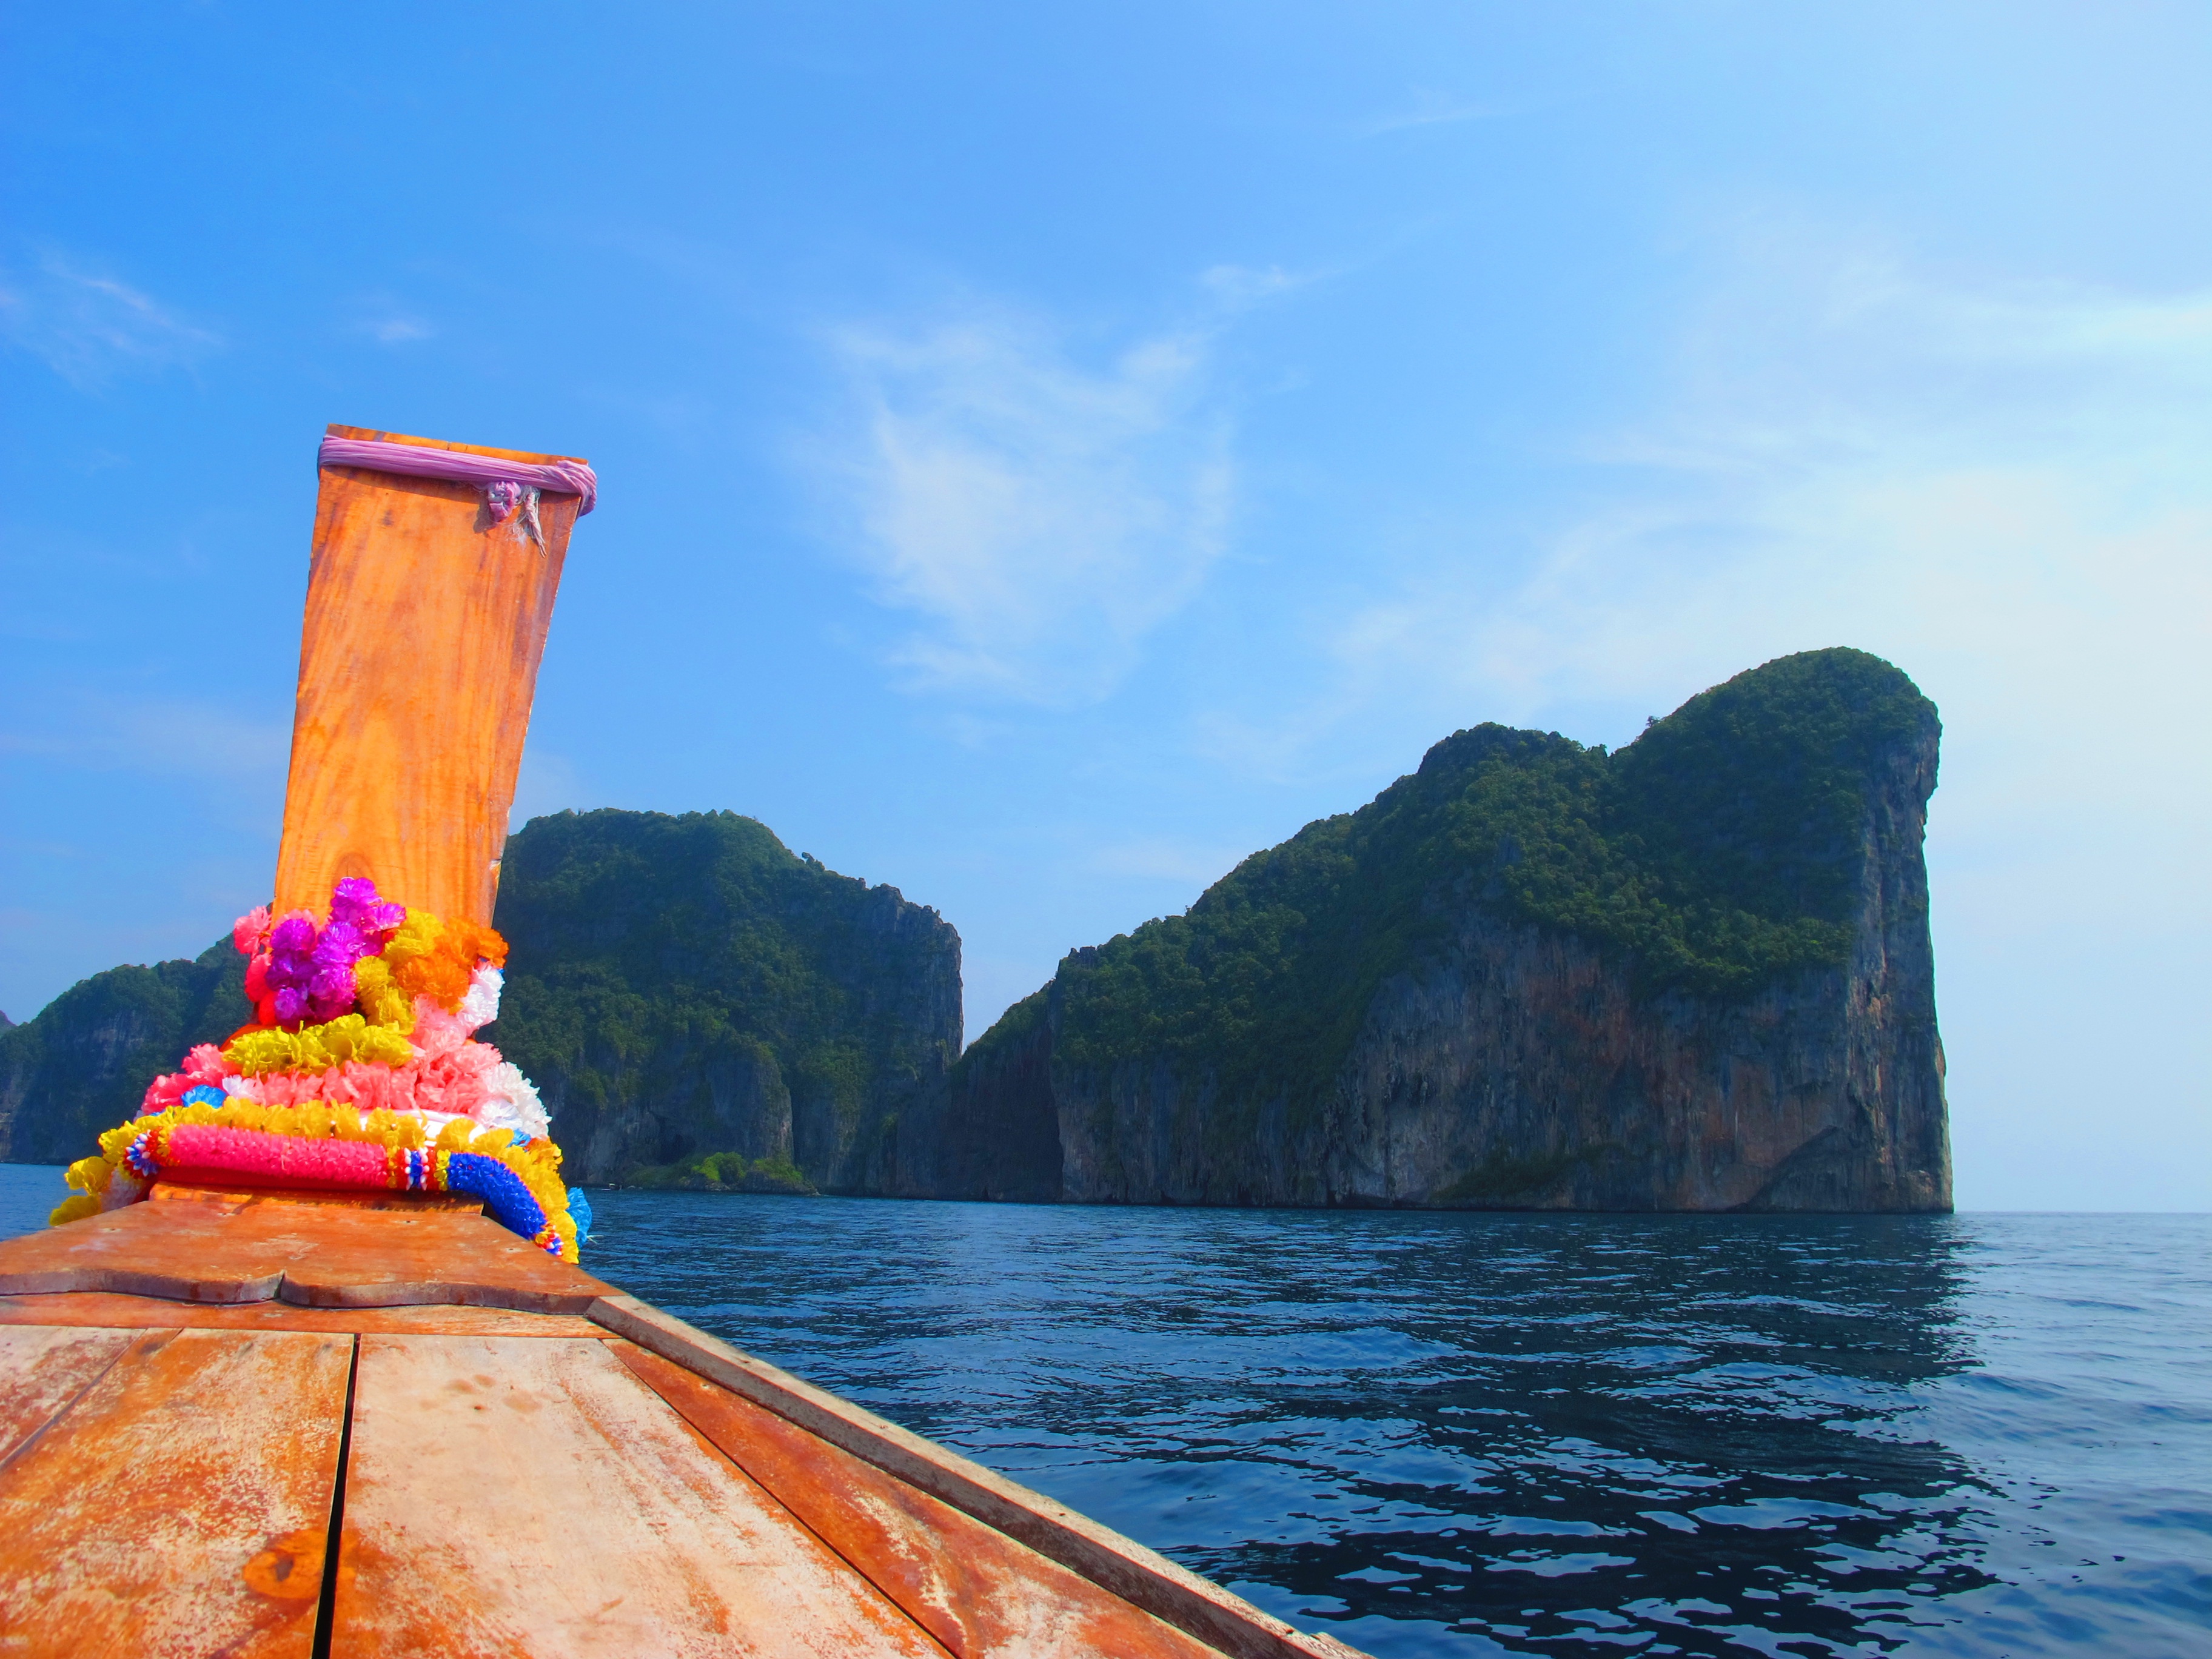
beach, sea, coast, ocean, boat, vacation, cliff, vehicle, tower, bay, island, terrain, boating, cape, islet